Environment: real
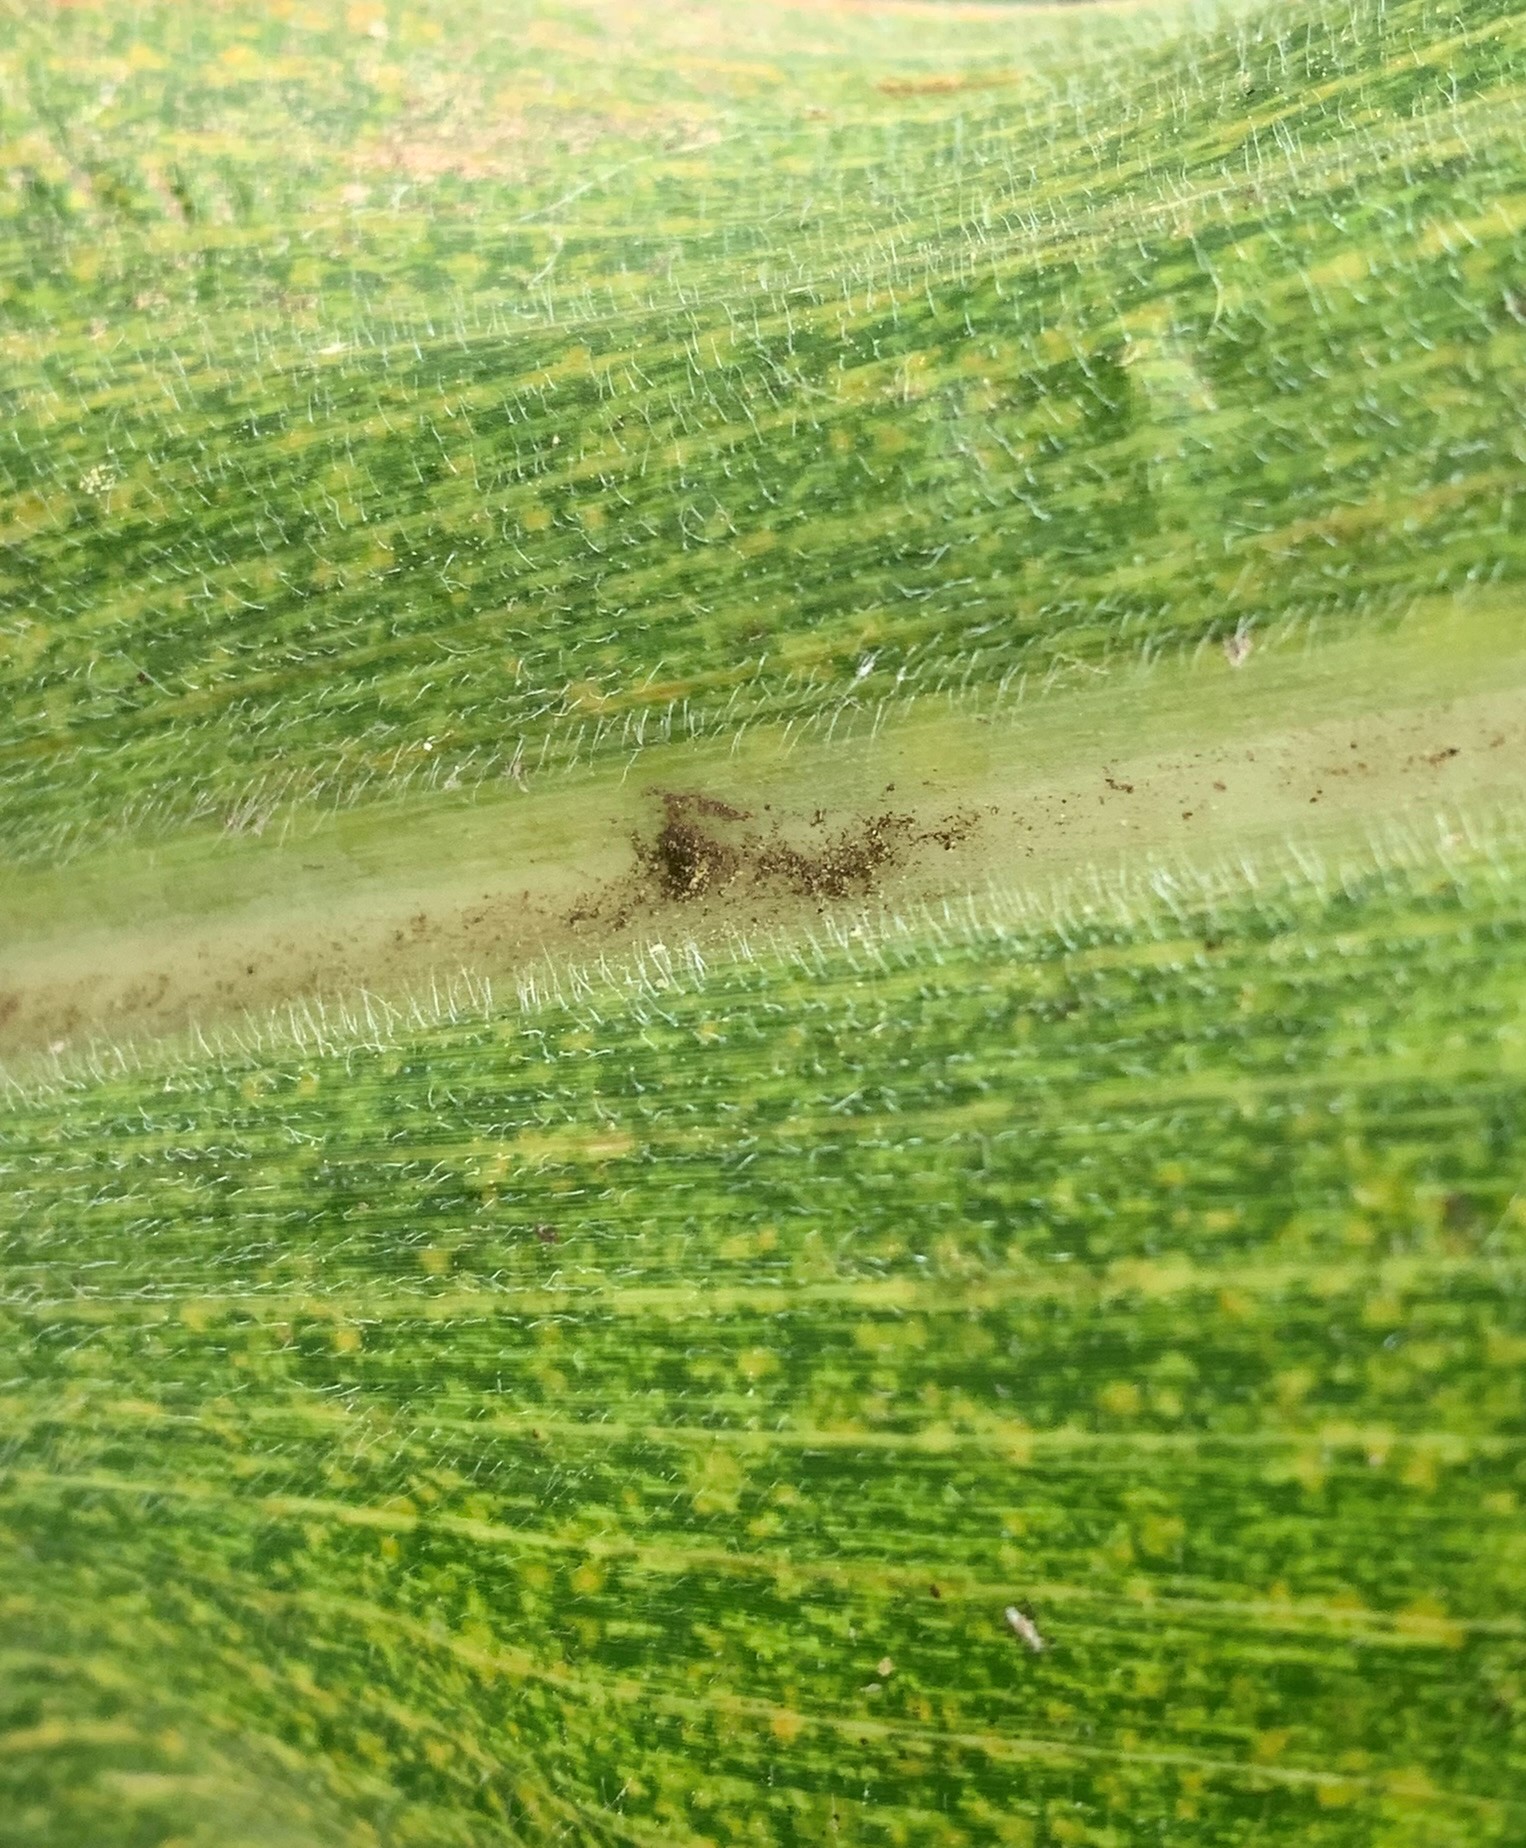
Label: lethal_necrosis